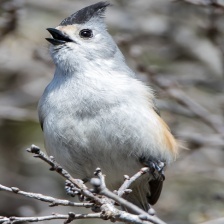
Species: TIT MOUSE
Scientific name: PARIDAE
ImageNet parent category: chickadee